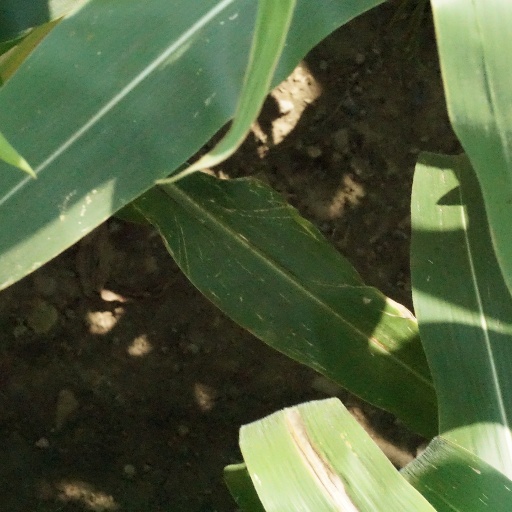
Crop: maize; corn